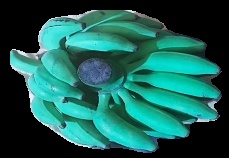
Variety: elakki-bale
Grade: grade3